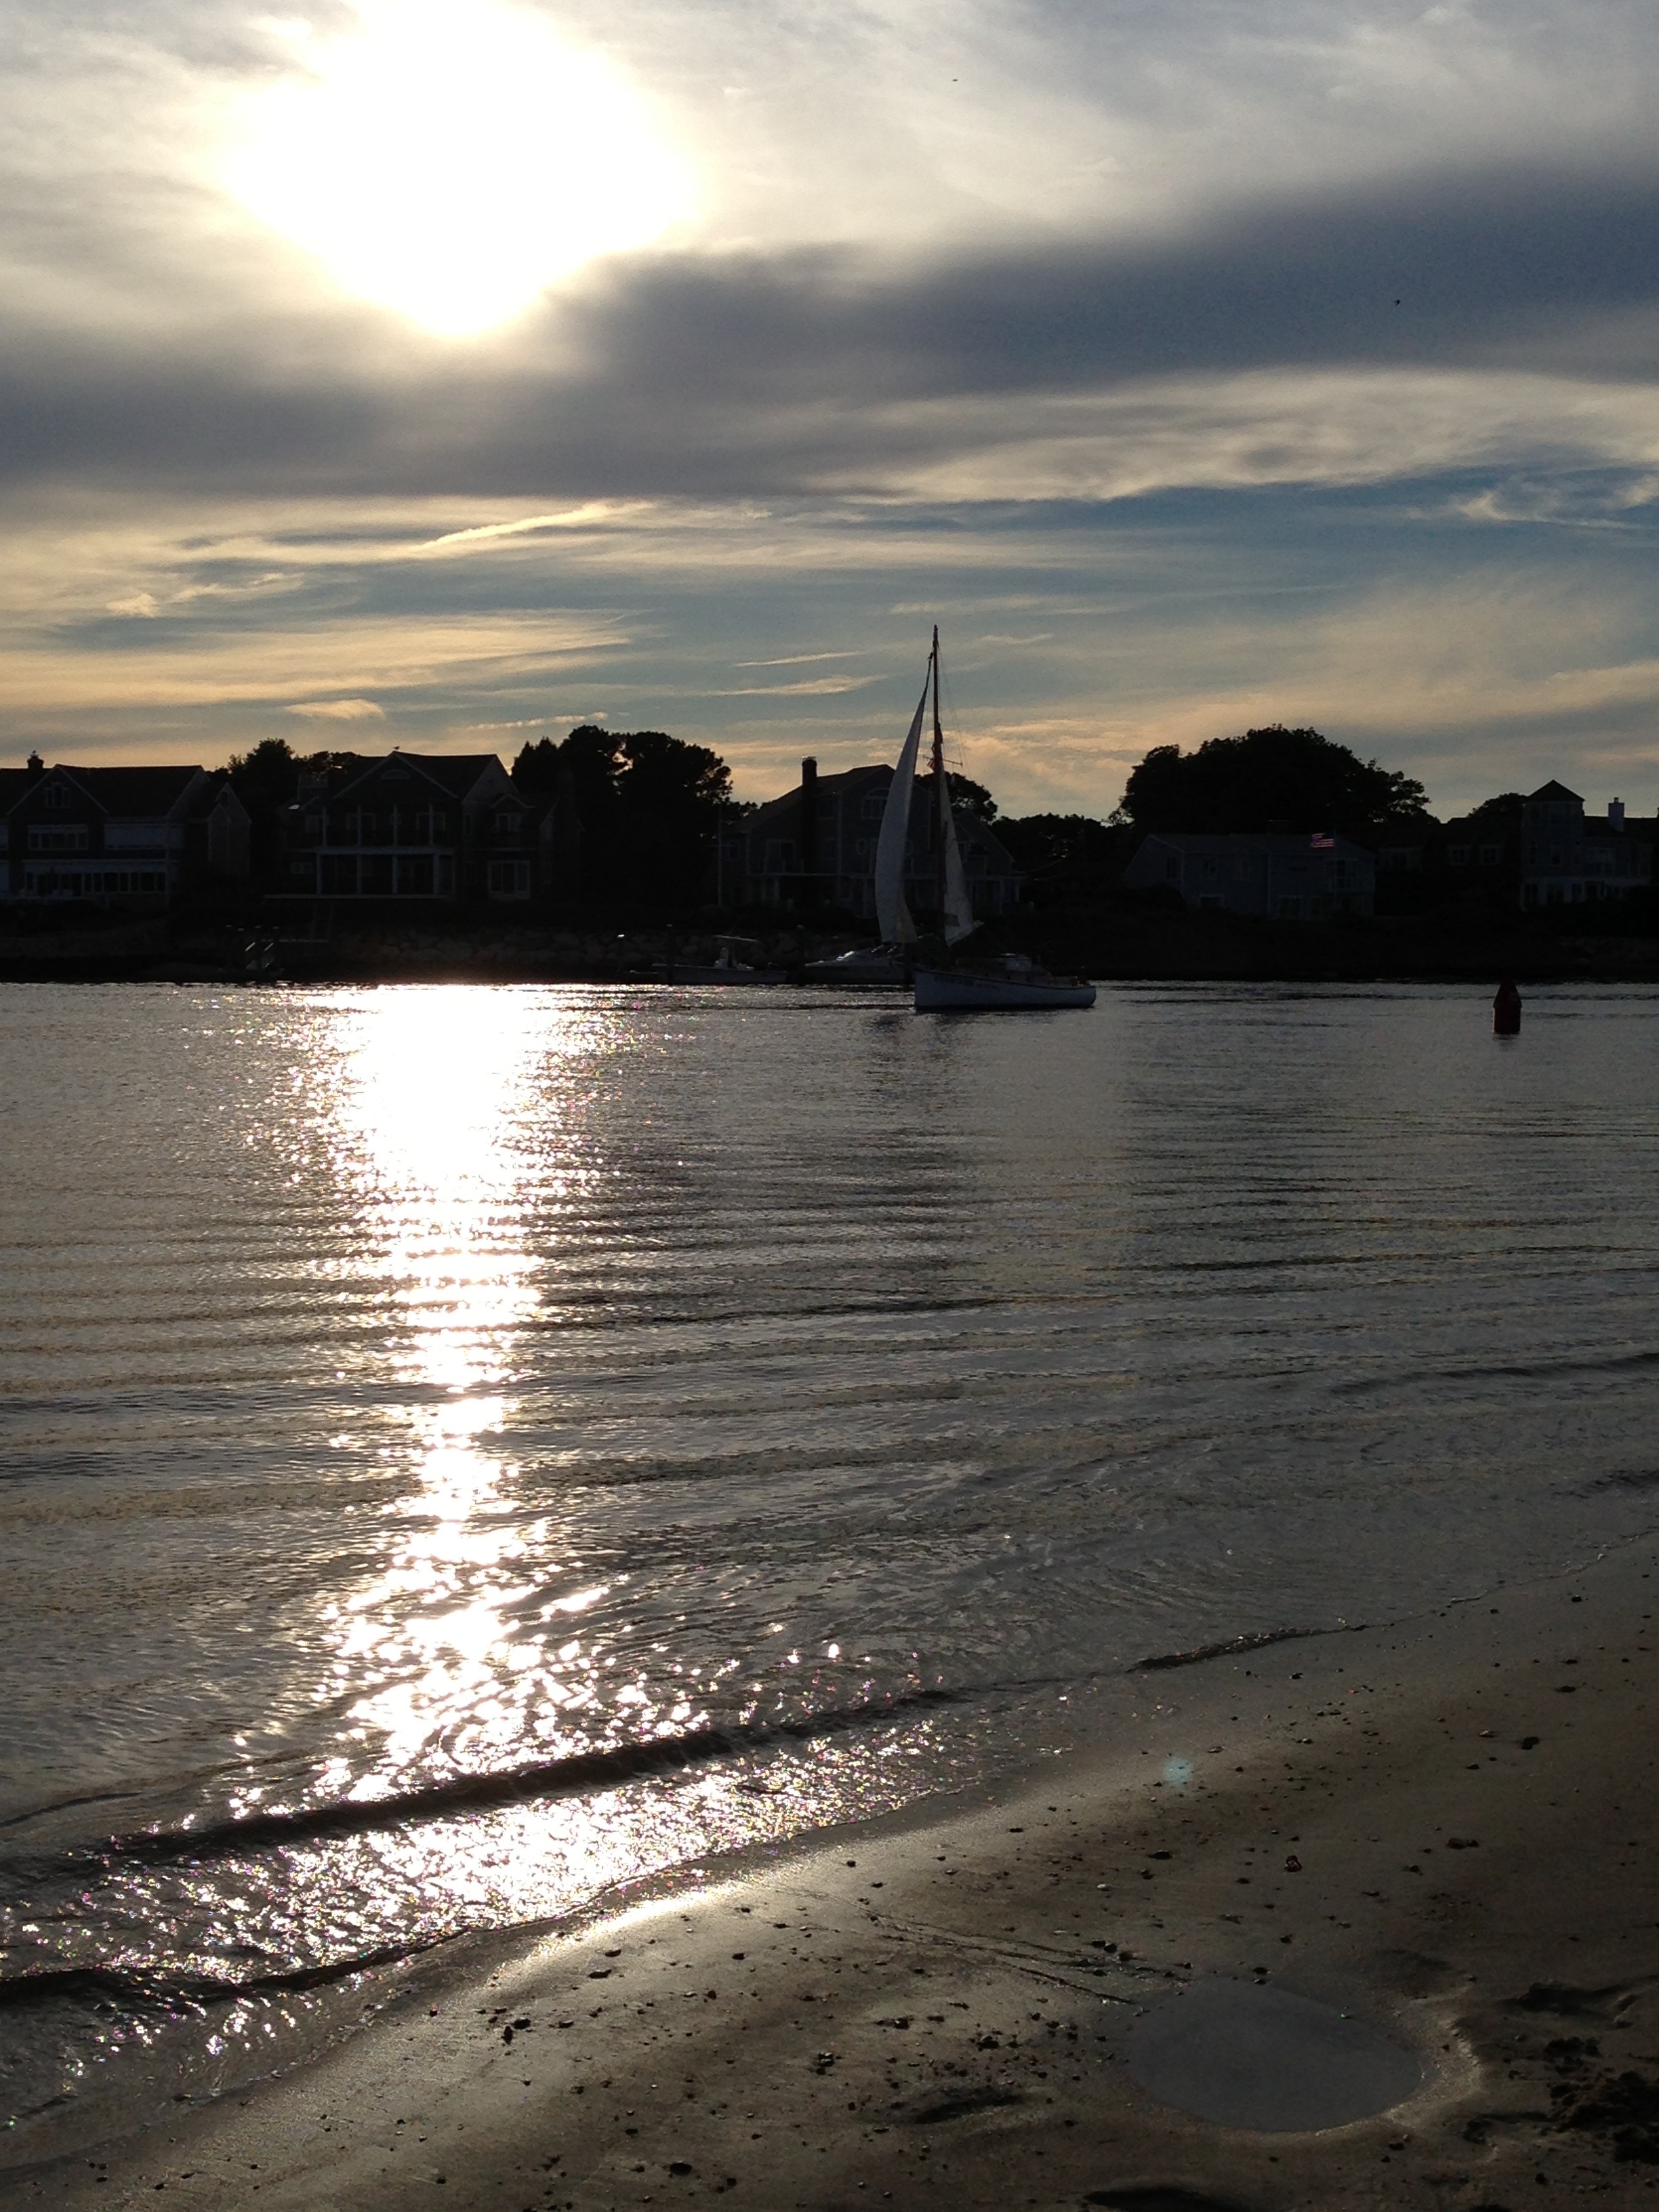
beach, sea, coast, water, ocean, horizon, cloud, sun, sunrise, sunset, night, sunlight, morning, shore, wave, dawn, river, dusk, evening, twilight, reflection, sailing, bay, body of water, cape cod, soft light